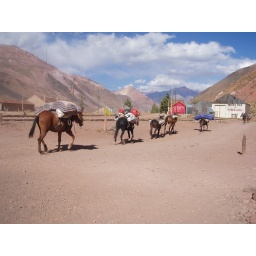
The mule train for the highest mountain in South America